The Gold Coaster

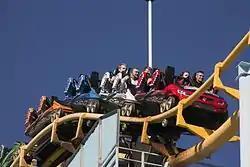
The Gold Coaster's (pictured as Hot Wheels SideWinder) train built by Vekoma at the top of the lift hill

The Gold Coaster is one of Dreamworld's seven thrill rides alongside The Claw, The Giant Drop, Mick Doohan's Motocoaster, Pandamonium, Steel Taipan and Tail Spin. At high, The Gold Coaster was the Southern Hemisphere's tallest roller coaster until 2011 when the park opened BuzzSaw.